Sir Godfrey Webster, 4th Baronet

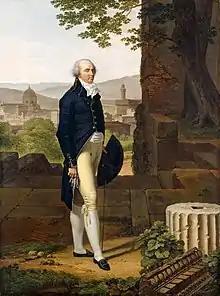
Sir Godfrey Webster, 4th Baronet, 1796 portrait by Louis Gauffier

He was the son of Sir Godfrey Webster, 3rd Baronet and Elizabeth Cooper of Lockington, Derbyshire, and nephew of Sir Whistler Webster, 2nd Baronet.